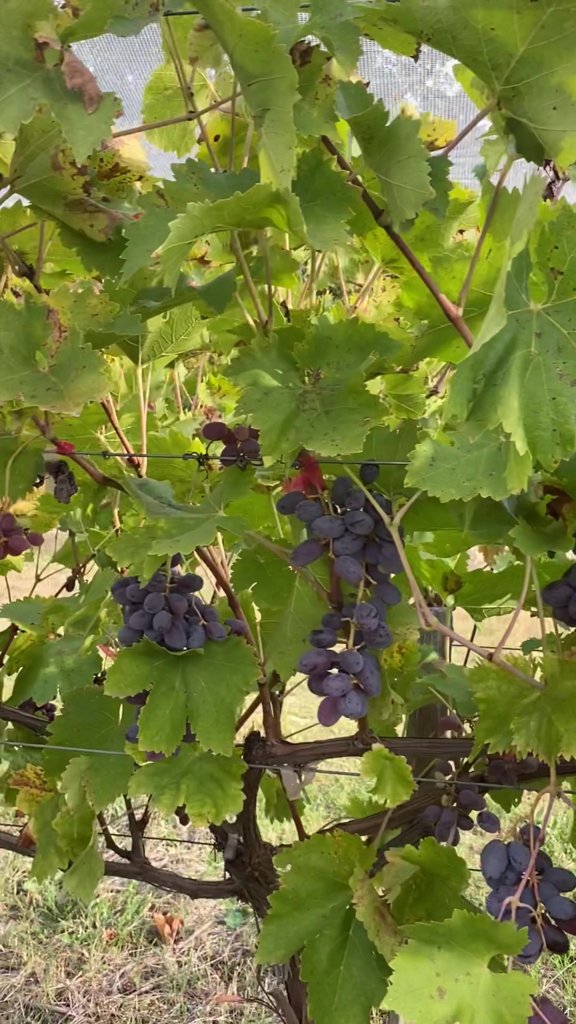
Berries visible: 101
Grape clusters: 7